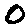
Label: 0